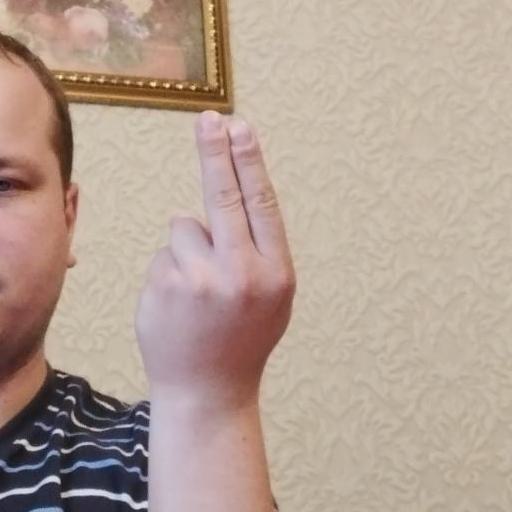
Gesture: two_up_inverted